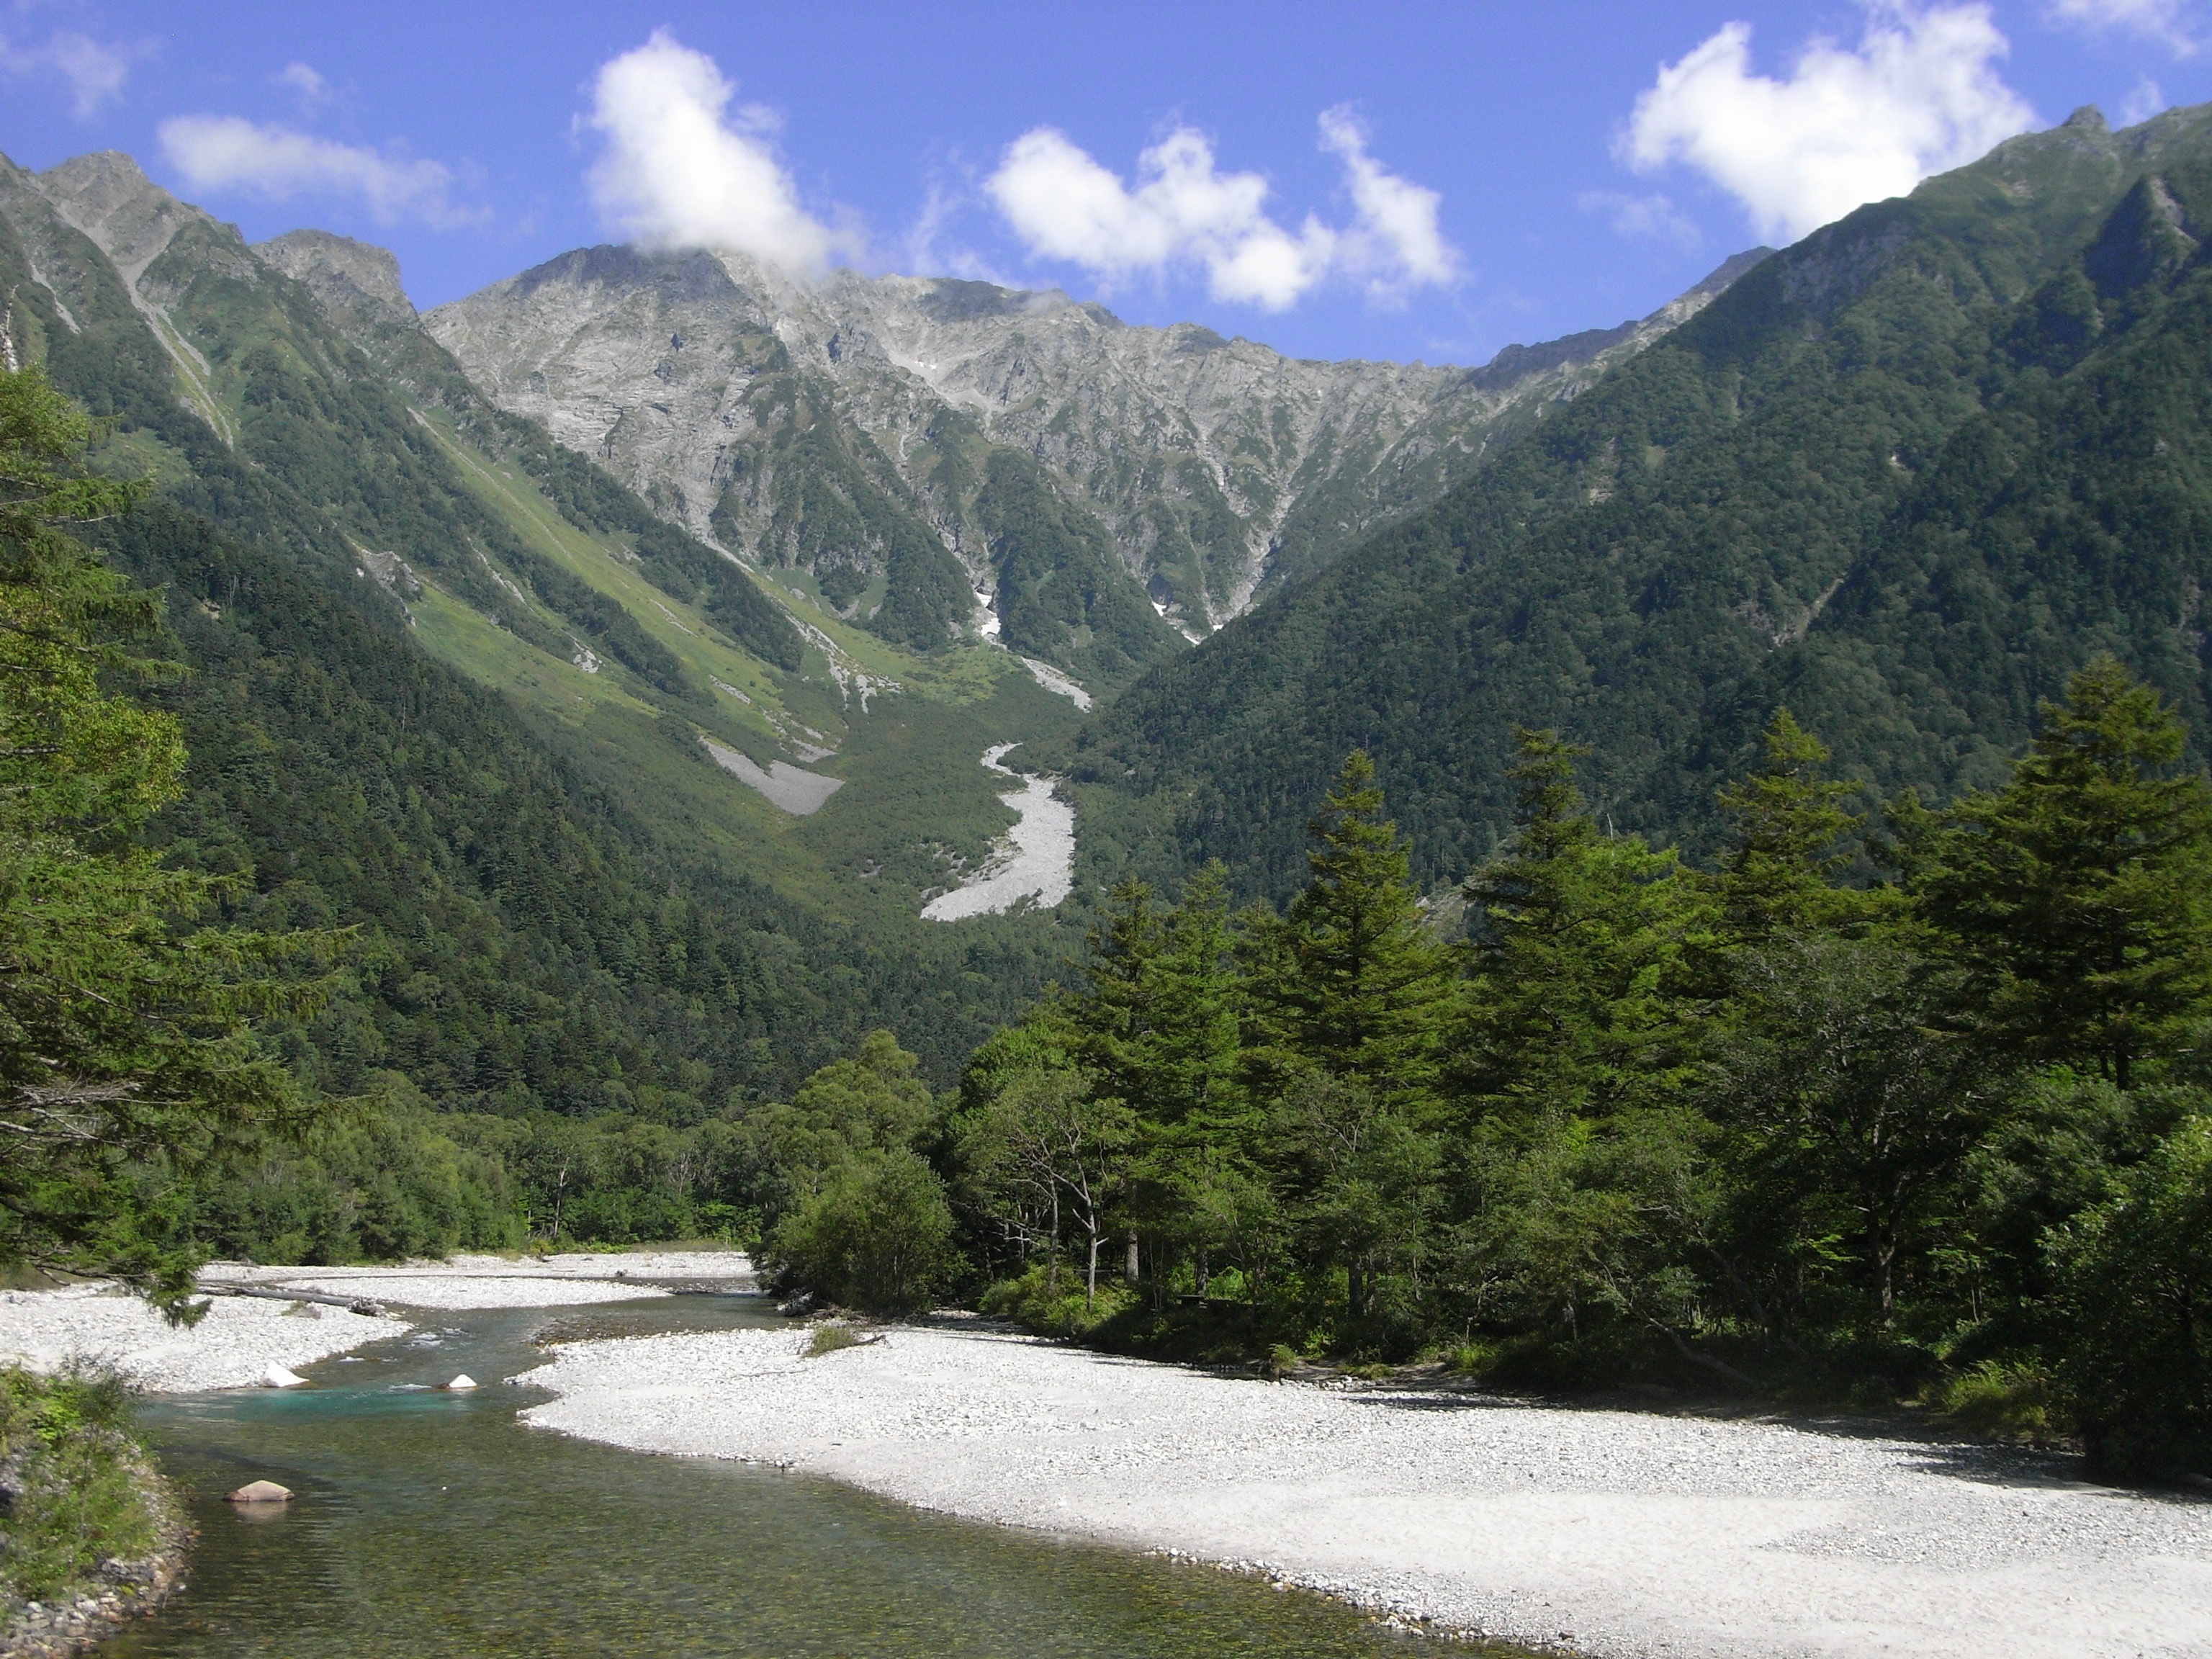
wilderness, walking, mountain, trail, lake, river, valley, mountain range, fjord, japan, highland, national park, ridge, alps, plateau, loch, ecosystem, kamikochi, landform, tarn, mountain pass, geographical feature, mountainous landforms, azusa